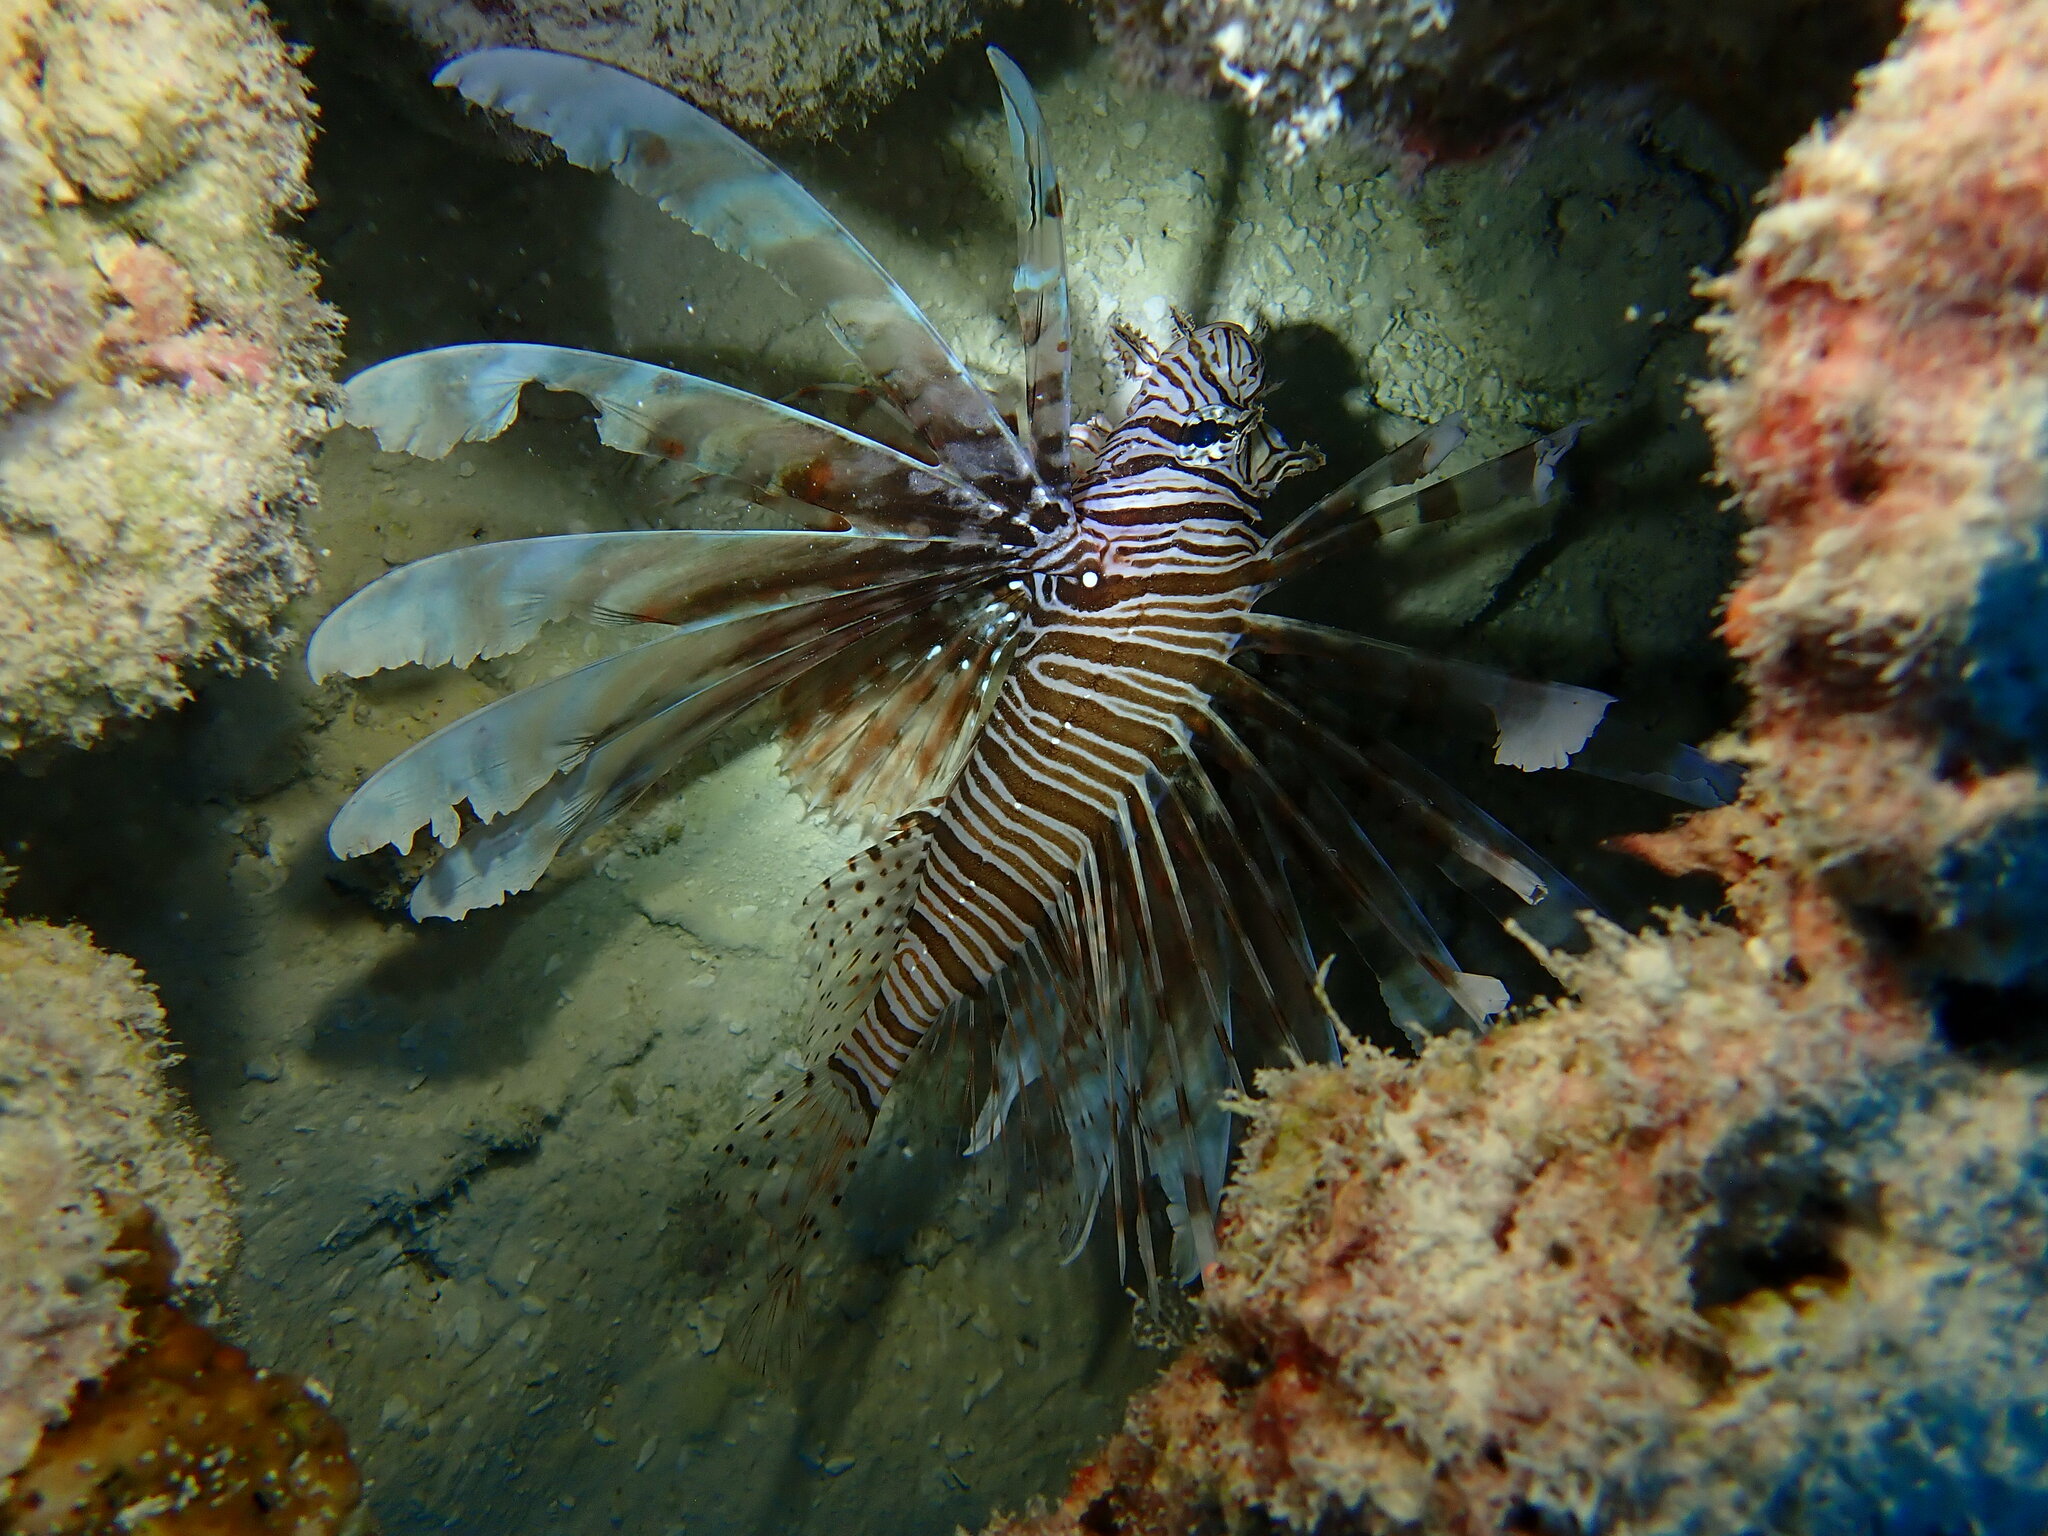
Pterois volitans (Red Lionfish)